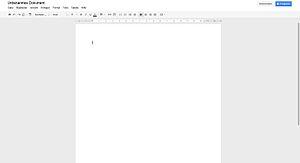
La suite bureautique de Google, disponible via Google Drive, inclut Google Docs, un logiciel de traitement de texte basé sur le Web, Sheets, un tableur, et Slides, un logiciel de présentation. Cette suite permet de créer et de modifier des documents en ligne et de travailler en équipe, en temps réel.
Google Drive ou Google Disque au Canada, est un service de stockage et de partage de fichiers dans le cloud lancé par la société Google. Google Drive, qui regroupe Google Docs, Sheets, Slides et Drawings, est une suite bureautique permettant de modifier des documents, des feuilles de calcul, des présentations, des dessins, des formulaires, etc. Les utilisateurs peuvent rechercher les fichiers partagés publiquement sur Google Drive par l'entremise de moteurs de recherche Web.